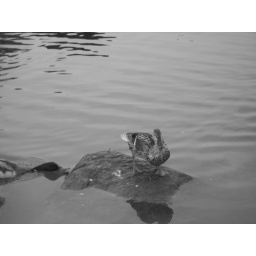
After much deliberation the duck decides to go in. Caught in black and white with a Polaroid i1035.